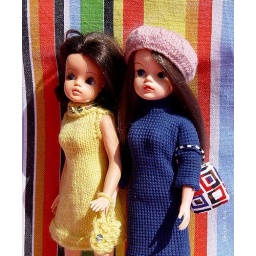
I've had the yellow dress since I was a little girl - knitted by my mum.